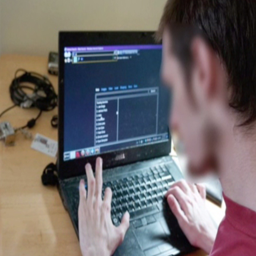
a young man who is blind sitting at a desk in front of his laptop .